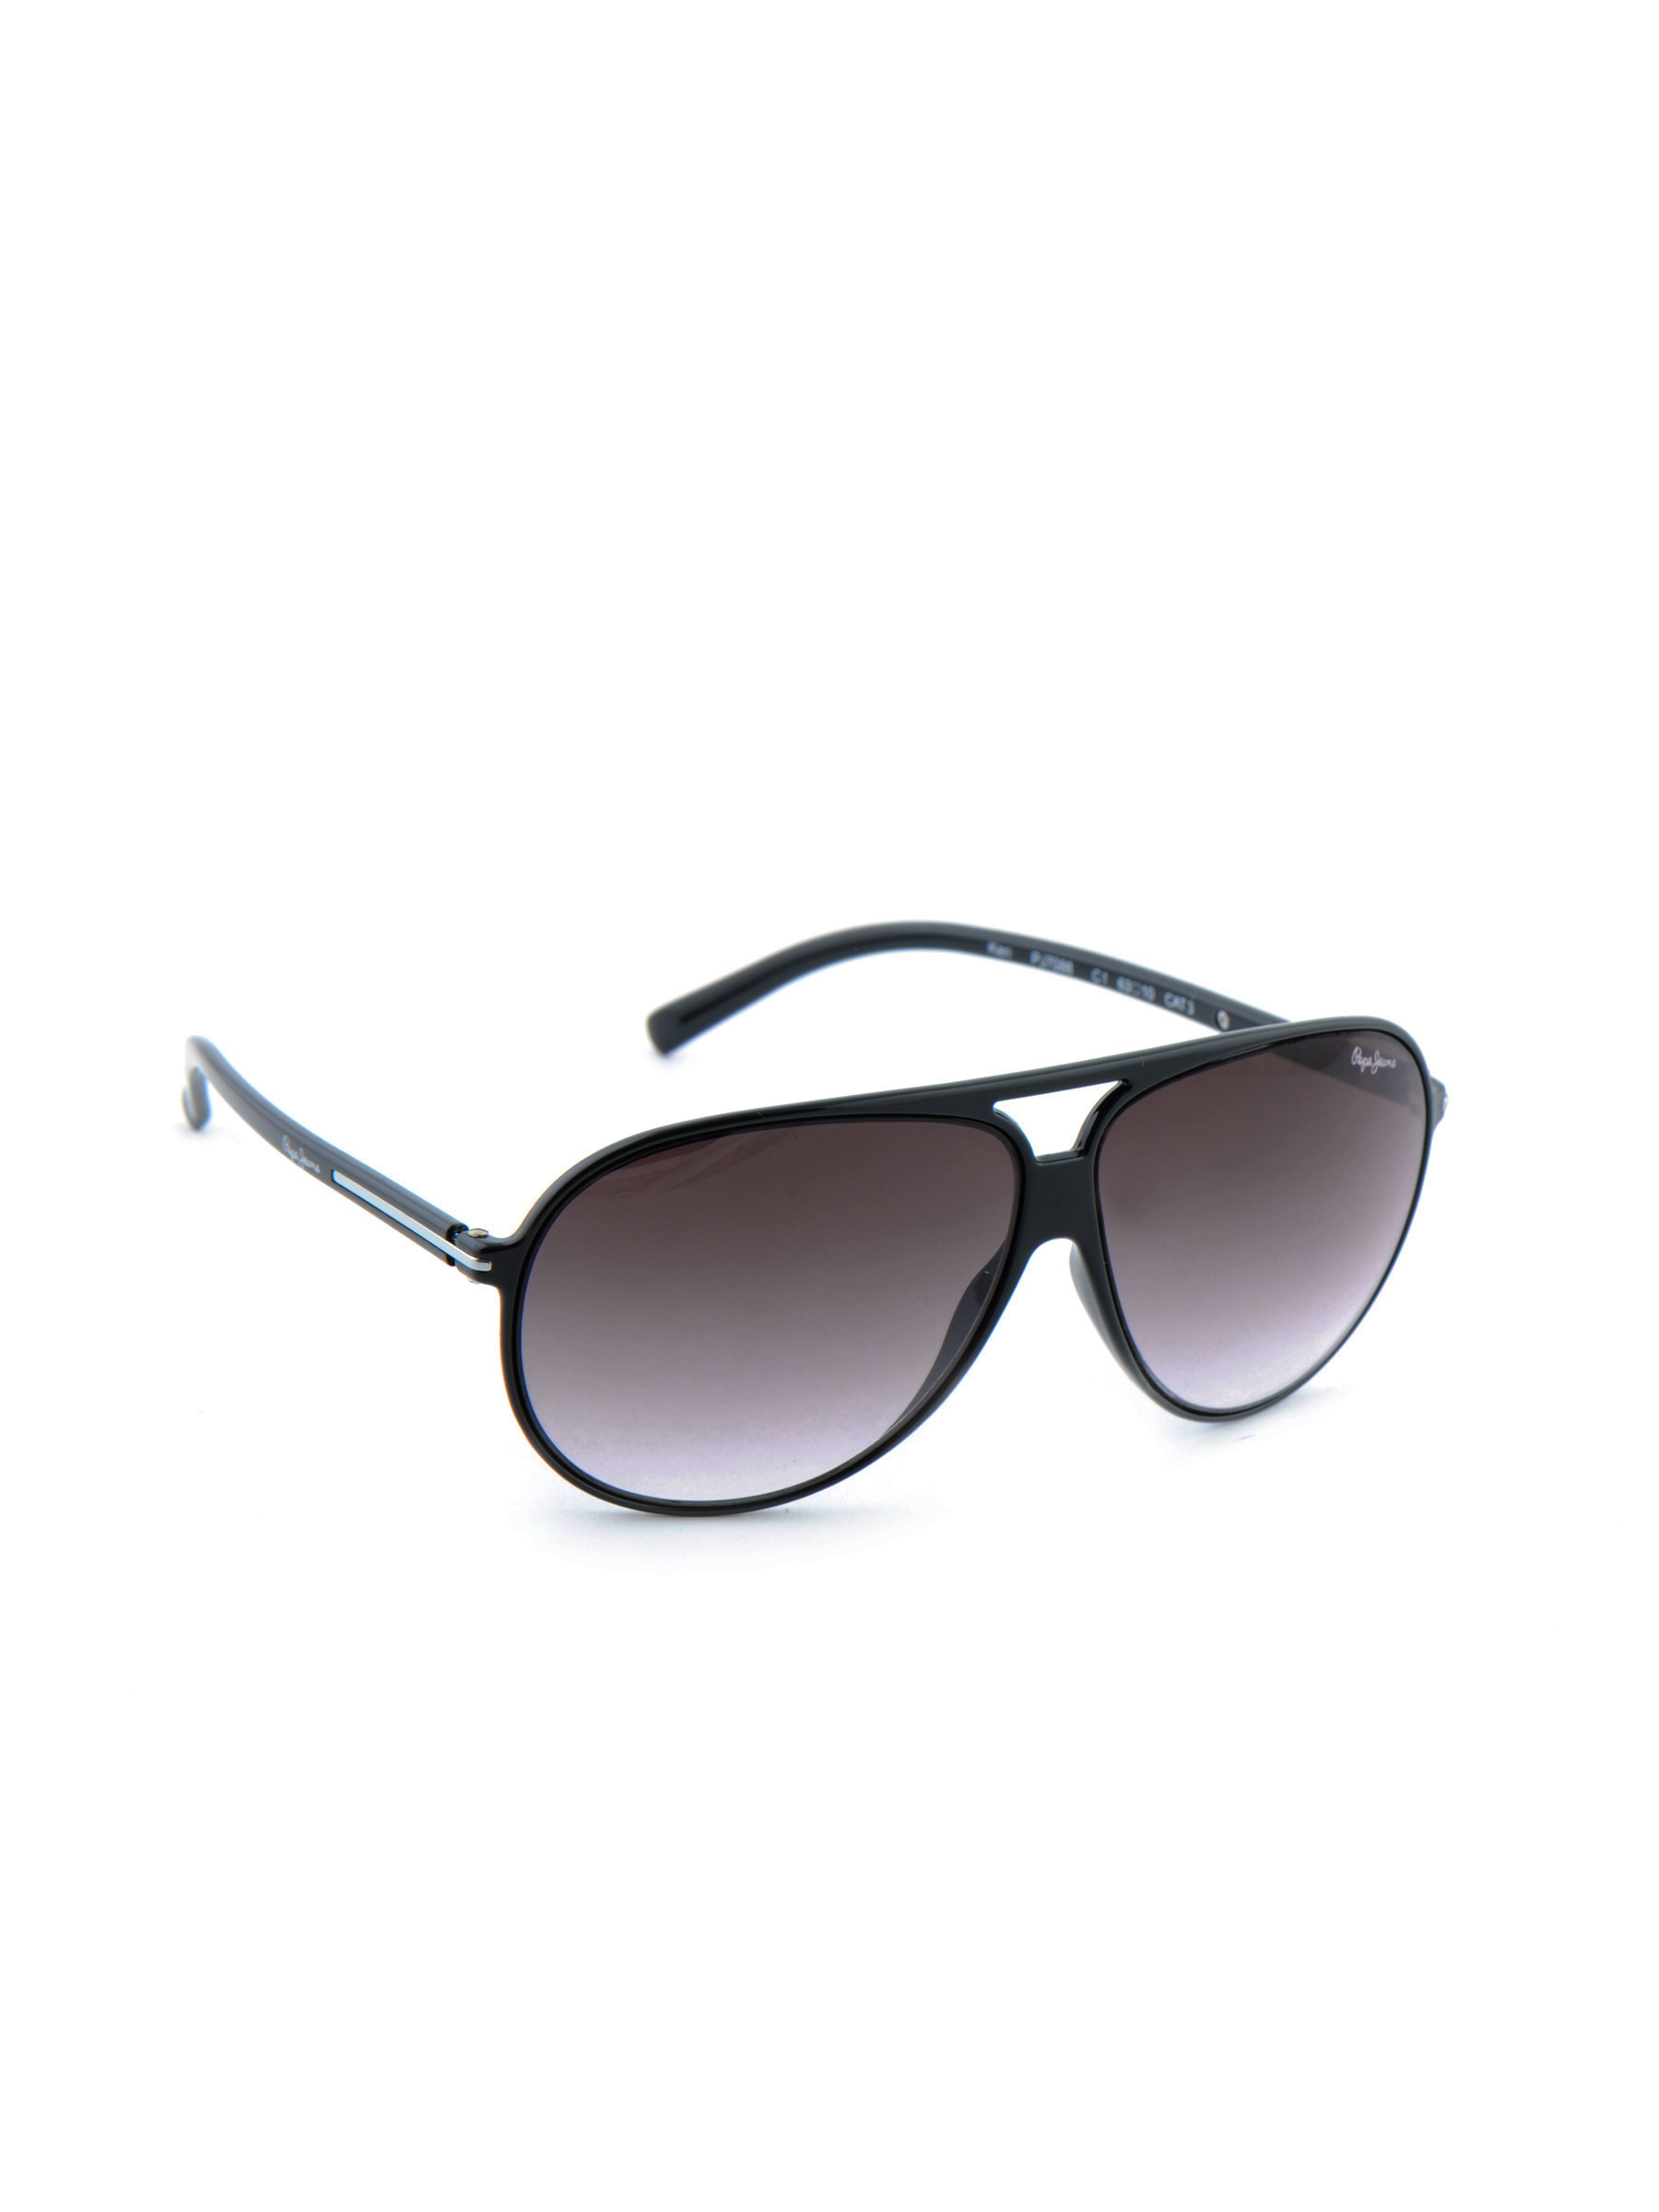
Pepe Jeans Men Casual Sunglasses
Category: Accessories / Eyewear / Sunglasses
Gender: Men
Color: Black
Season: Winter 2016
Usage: Casual